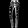
Label: Trouser